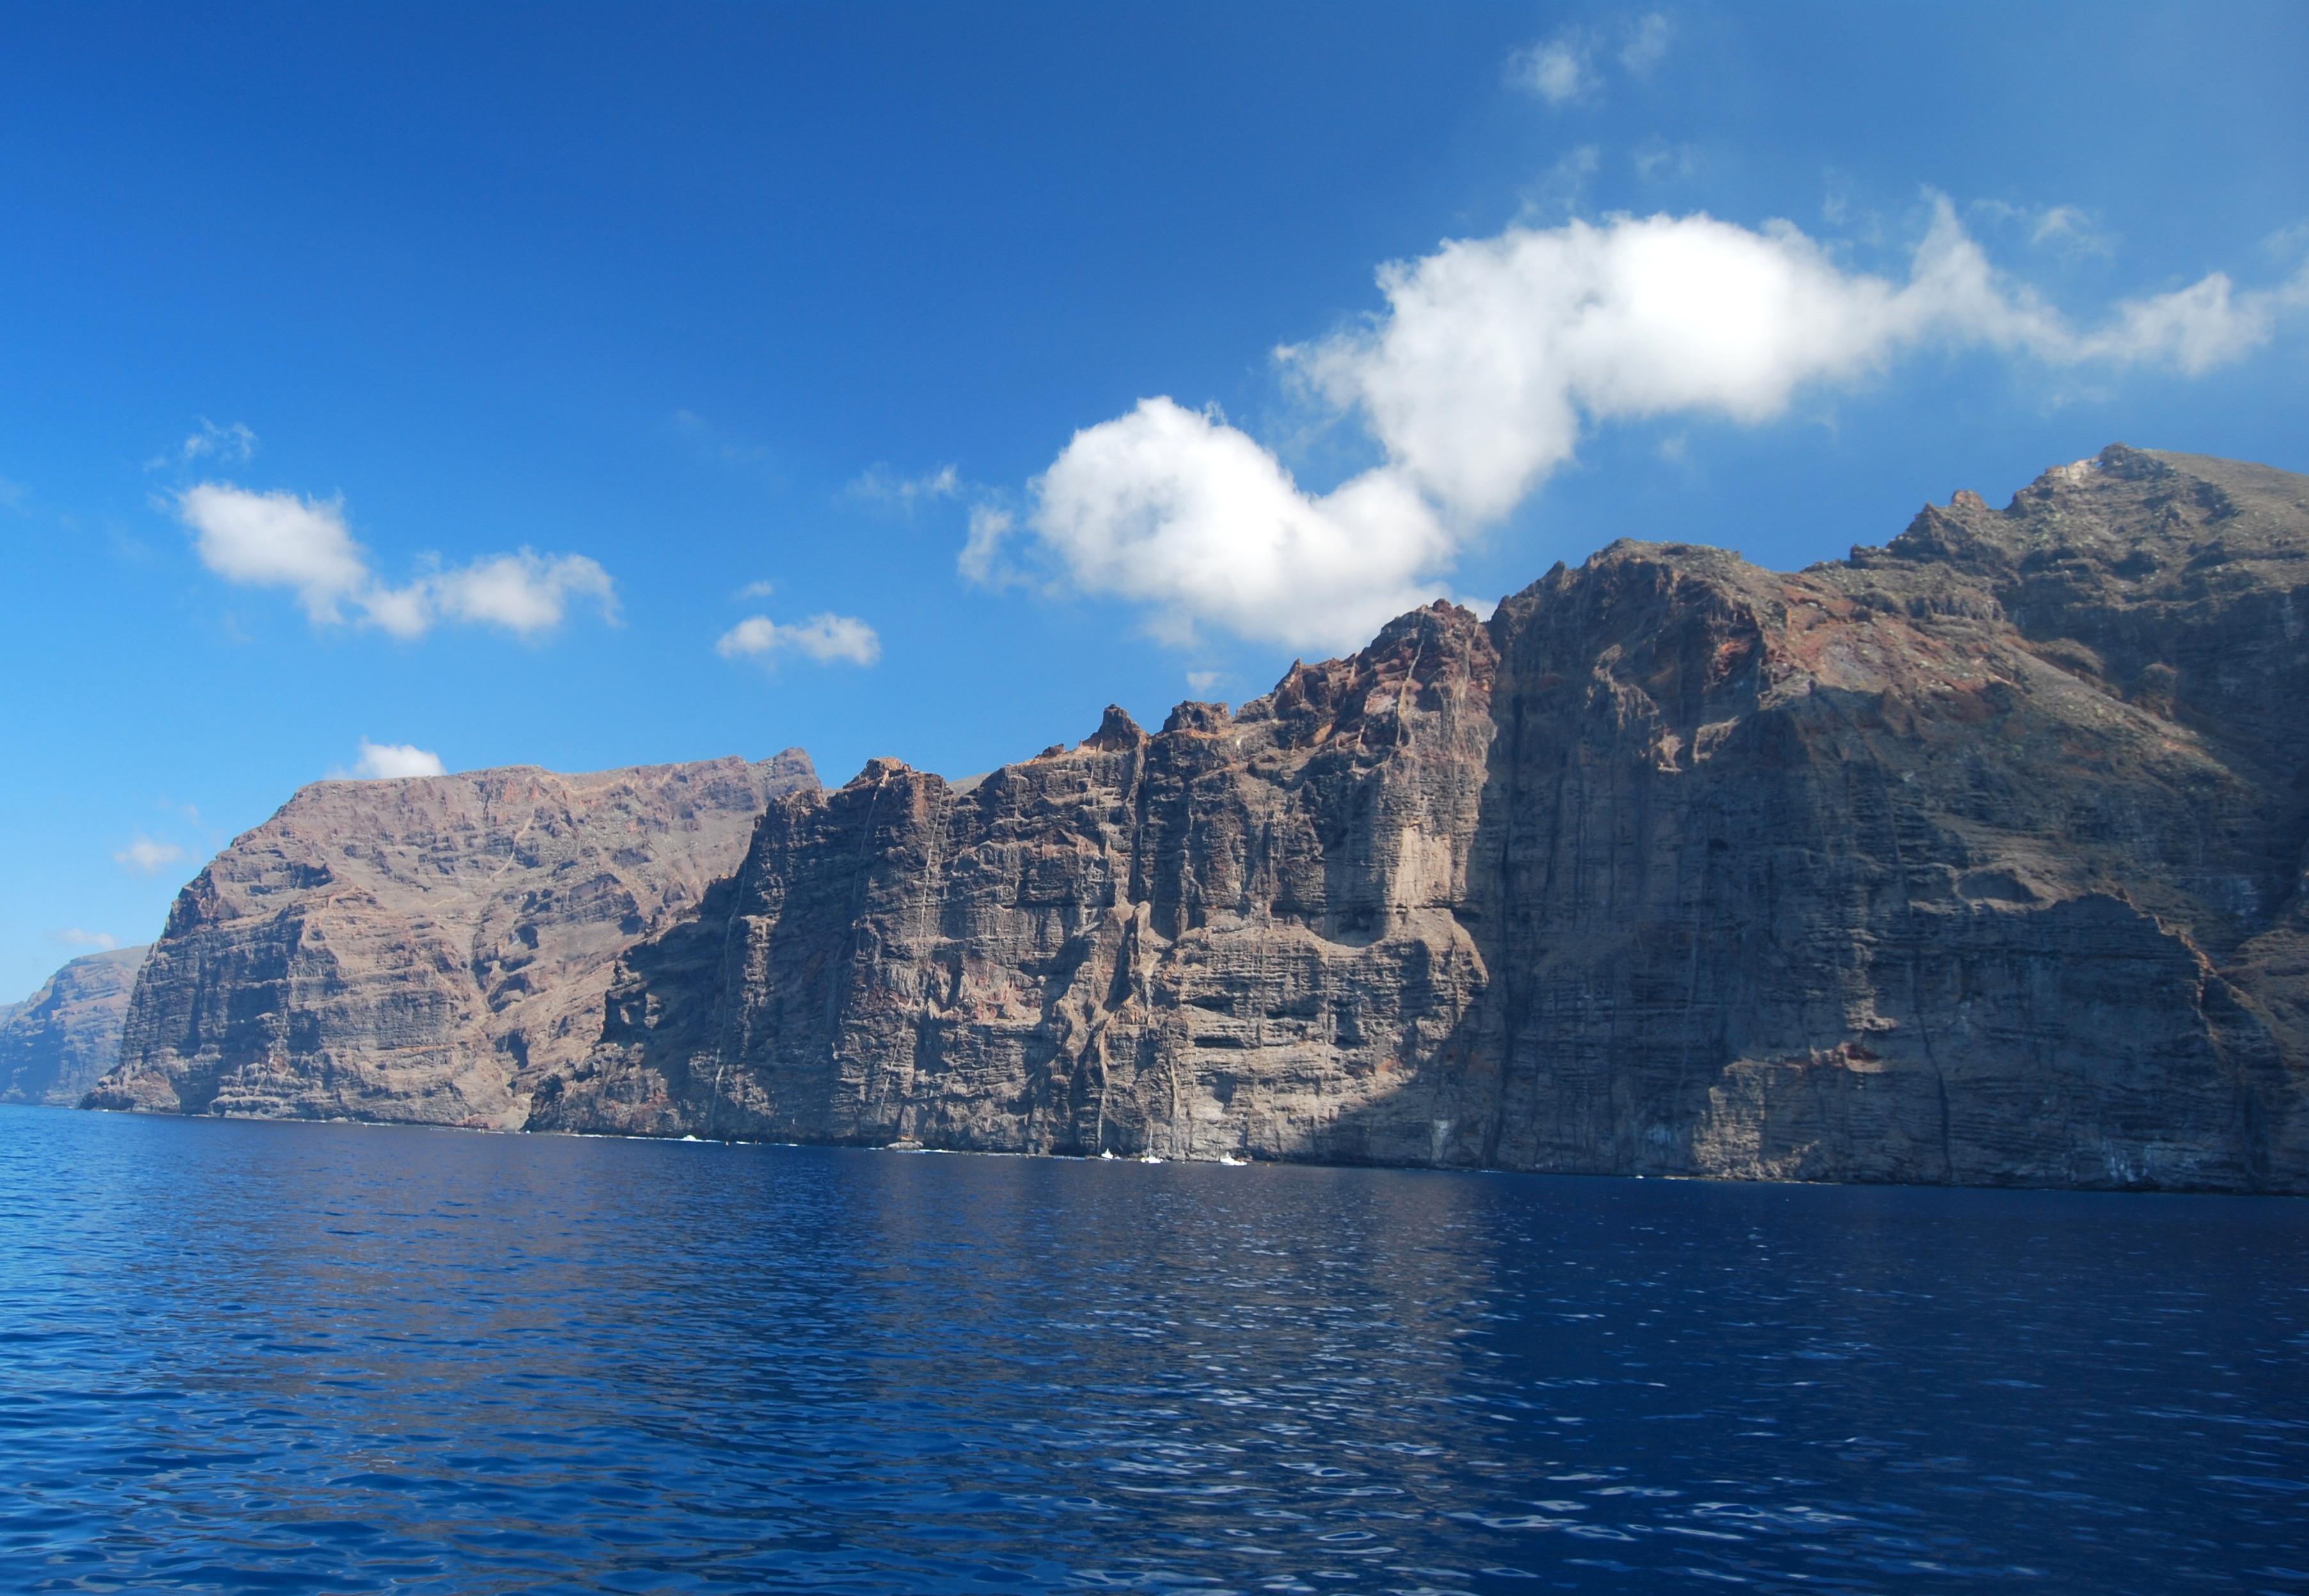
sea, coast, rock, ocean, horizon, mountain, cloud, lake, coastline, cliff, mediterranean, bay, fjord, terrain, body of water, geography, spain, cliffs, tenerife, los, islands, cape, canary, canary islands, landform, geographical feature, gigantes